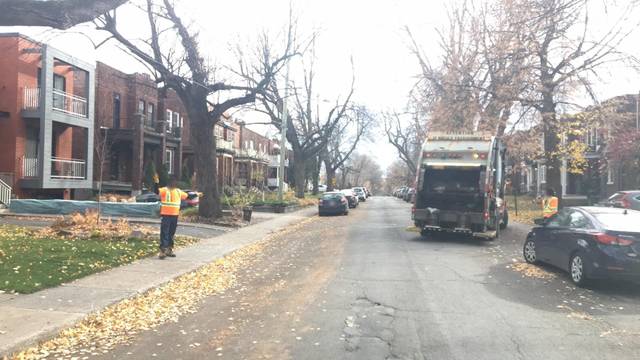
Region: Canada
Coordinates: 45.469, -73.626